Louder (Lea Michele album)

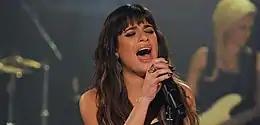
Michele performing songs from "Louder" at the Walmart Soundcheck in May 2014

The album's lead single, "Cannonball" was released in most countries around the world on December 10, 2013, and was released in the UK on March 9, 2014. The track list was released on December 8, 2013, by Michele on her Instagram and Twitter pages. "Empty Handed" was written by Christina Perri, and "If You Say So" was co-written by Michele and Australian singer-songwriter Sia. New York radio station WHTZ revealed via their Twitter page that Michele would be debuting the song on "Elvis Duran and the Morning Show" on December 10, 2013. Her first live performance of "Cannonball" was on "The Ellen DeGeneres Show" on December 12, 2013. Michele performed "Cannonball" live on "The X Factor USA" season 3 finale on December 19, 2013.